Robin Vos

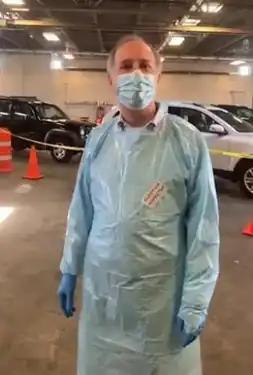
Robin Vos on election day during the COVID-19 Pandemic

In 2004, Vos ran for the Wisconsin state assembly to succeed Ladwig in the 63rd district. He was unopposed in the 2004 primary and general elections.